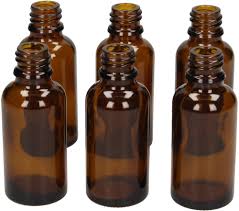
Label: glass